Etheldred Benett

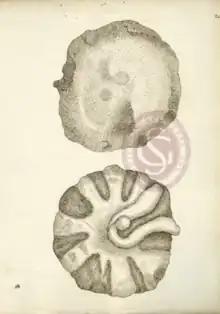
Sketches of fossil Alyconia, 1816

Her work was recognised and appreciated by notable individuals of the time. Mantell described her as "A lady of great talent and indefatigable research," whilst the Sowerbys note her "labours in the pursuit of geological information have been as useful as they have been incessant".